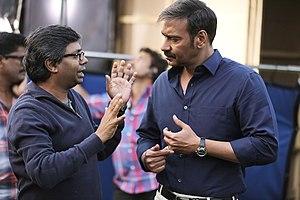
Raj Kumar Gupta est un réalisateur et scénariste indien le 8 septembre 1977 dans le Jharkhand.